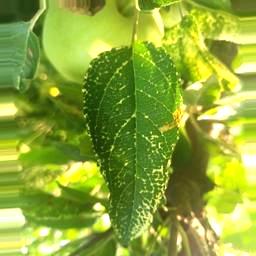
Label: Apple_Mosaic